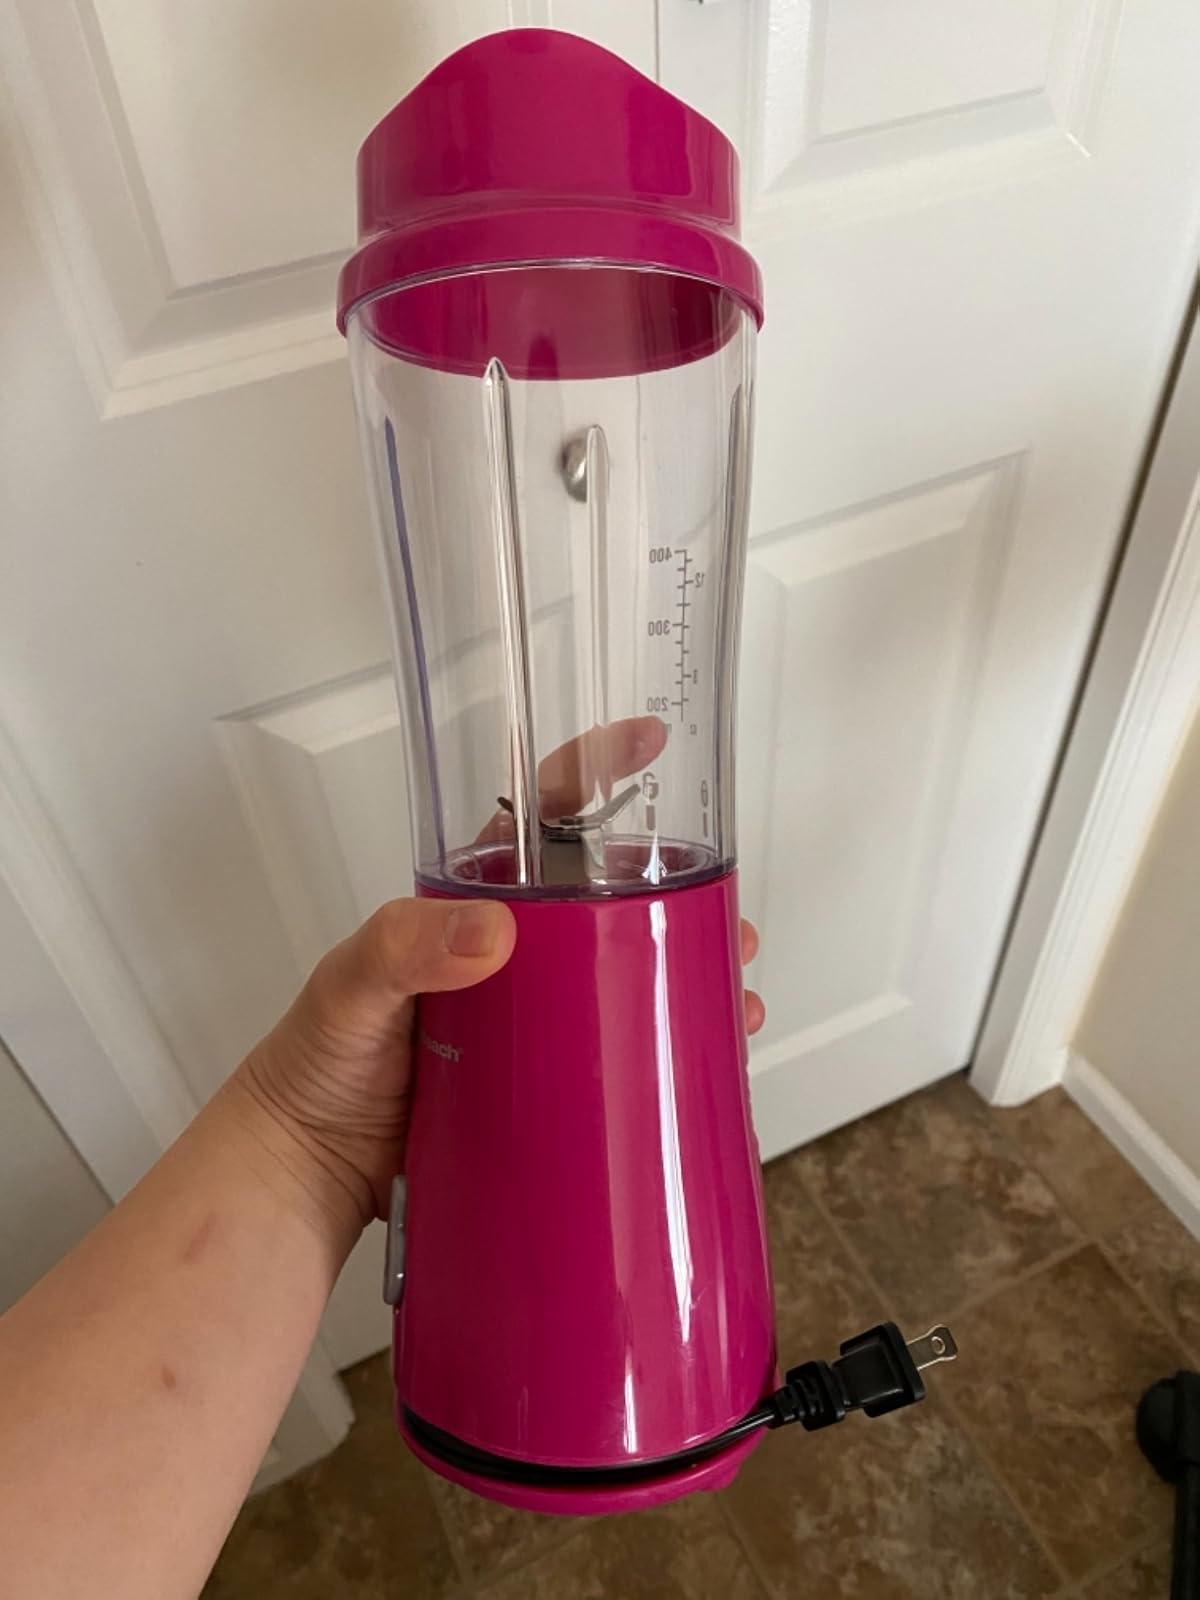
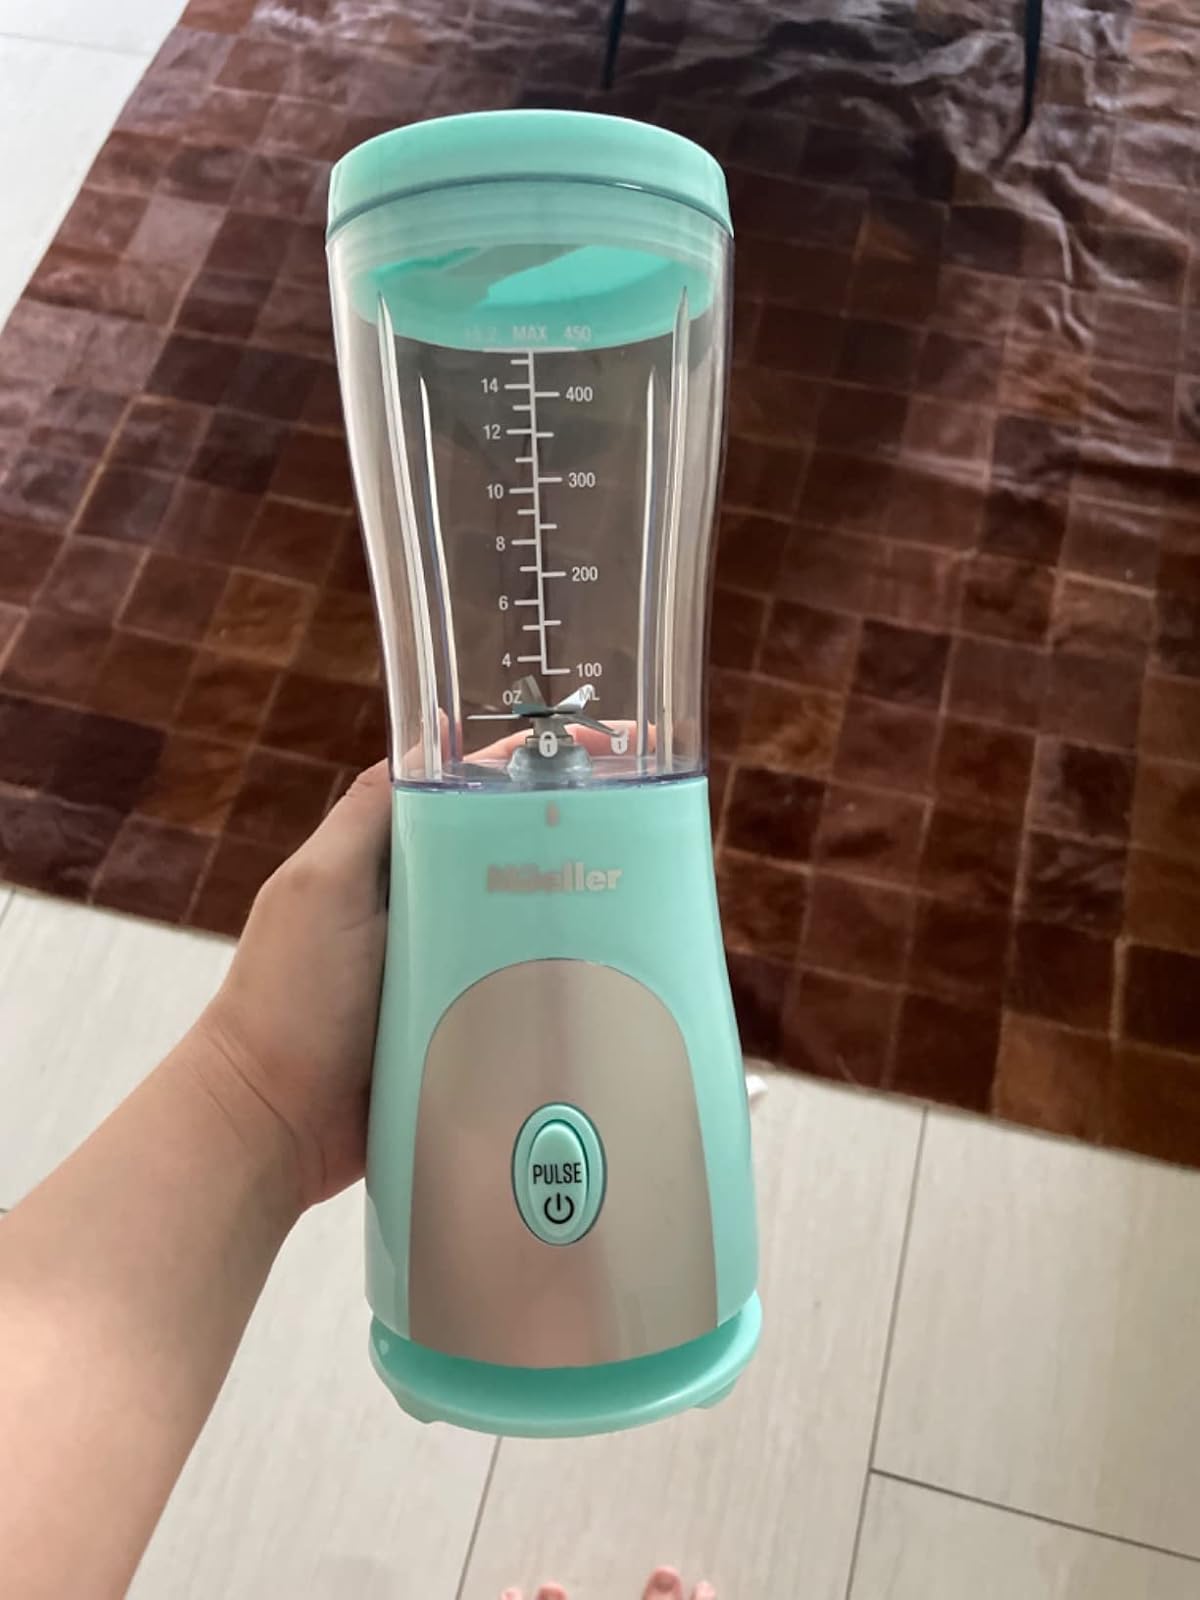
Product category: items_blender
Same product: no